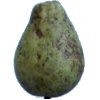
Label: pear_stone